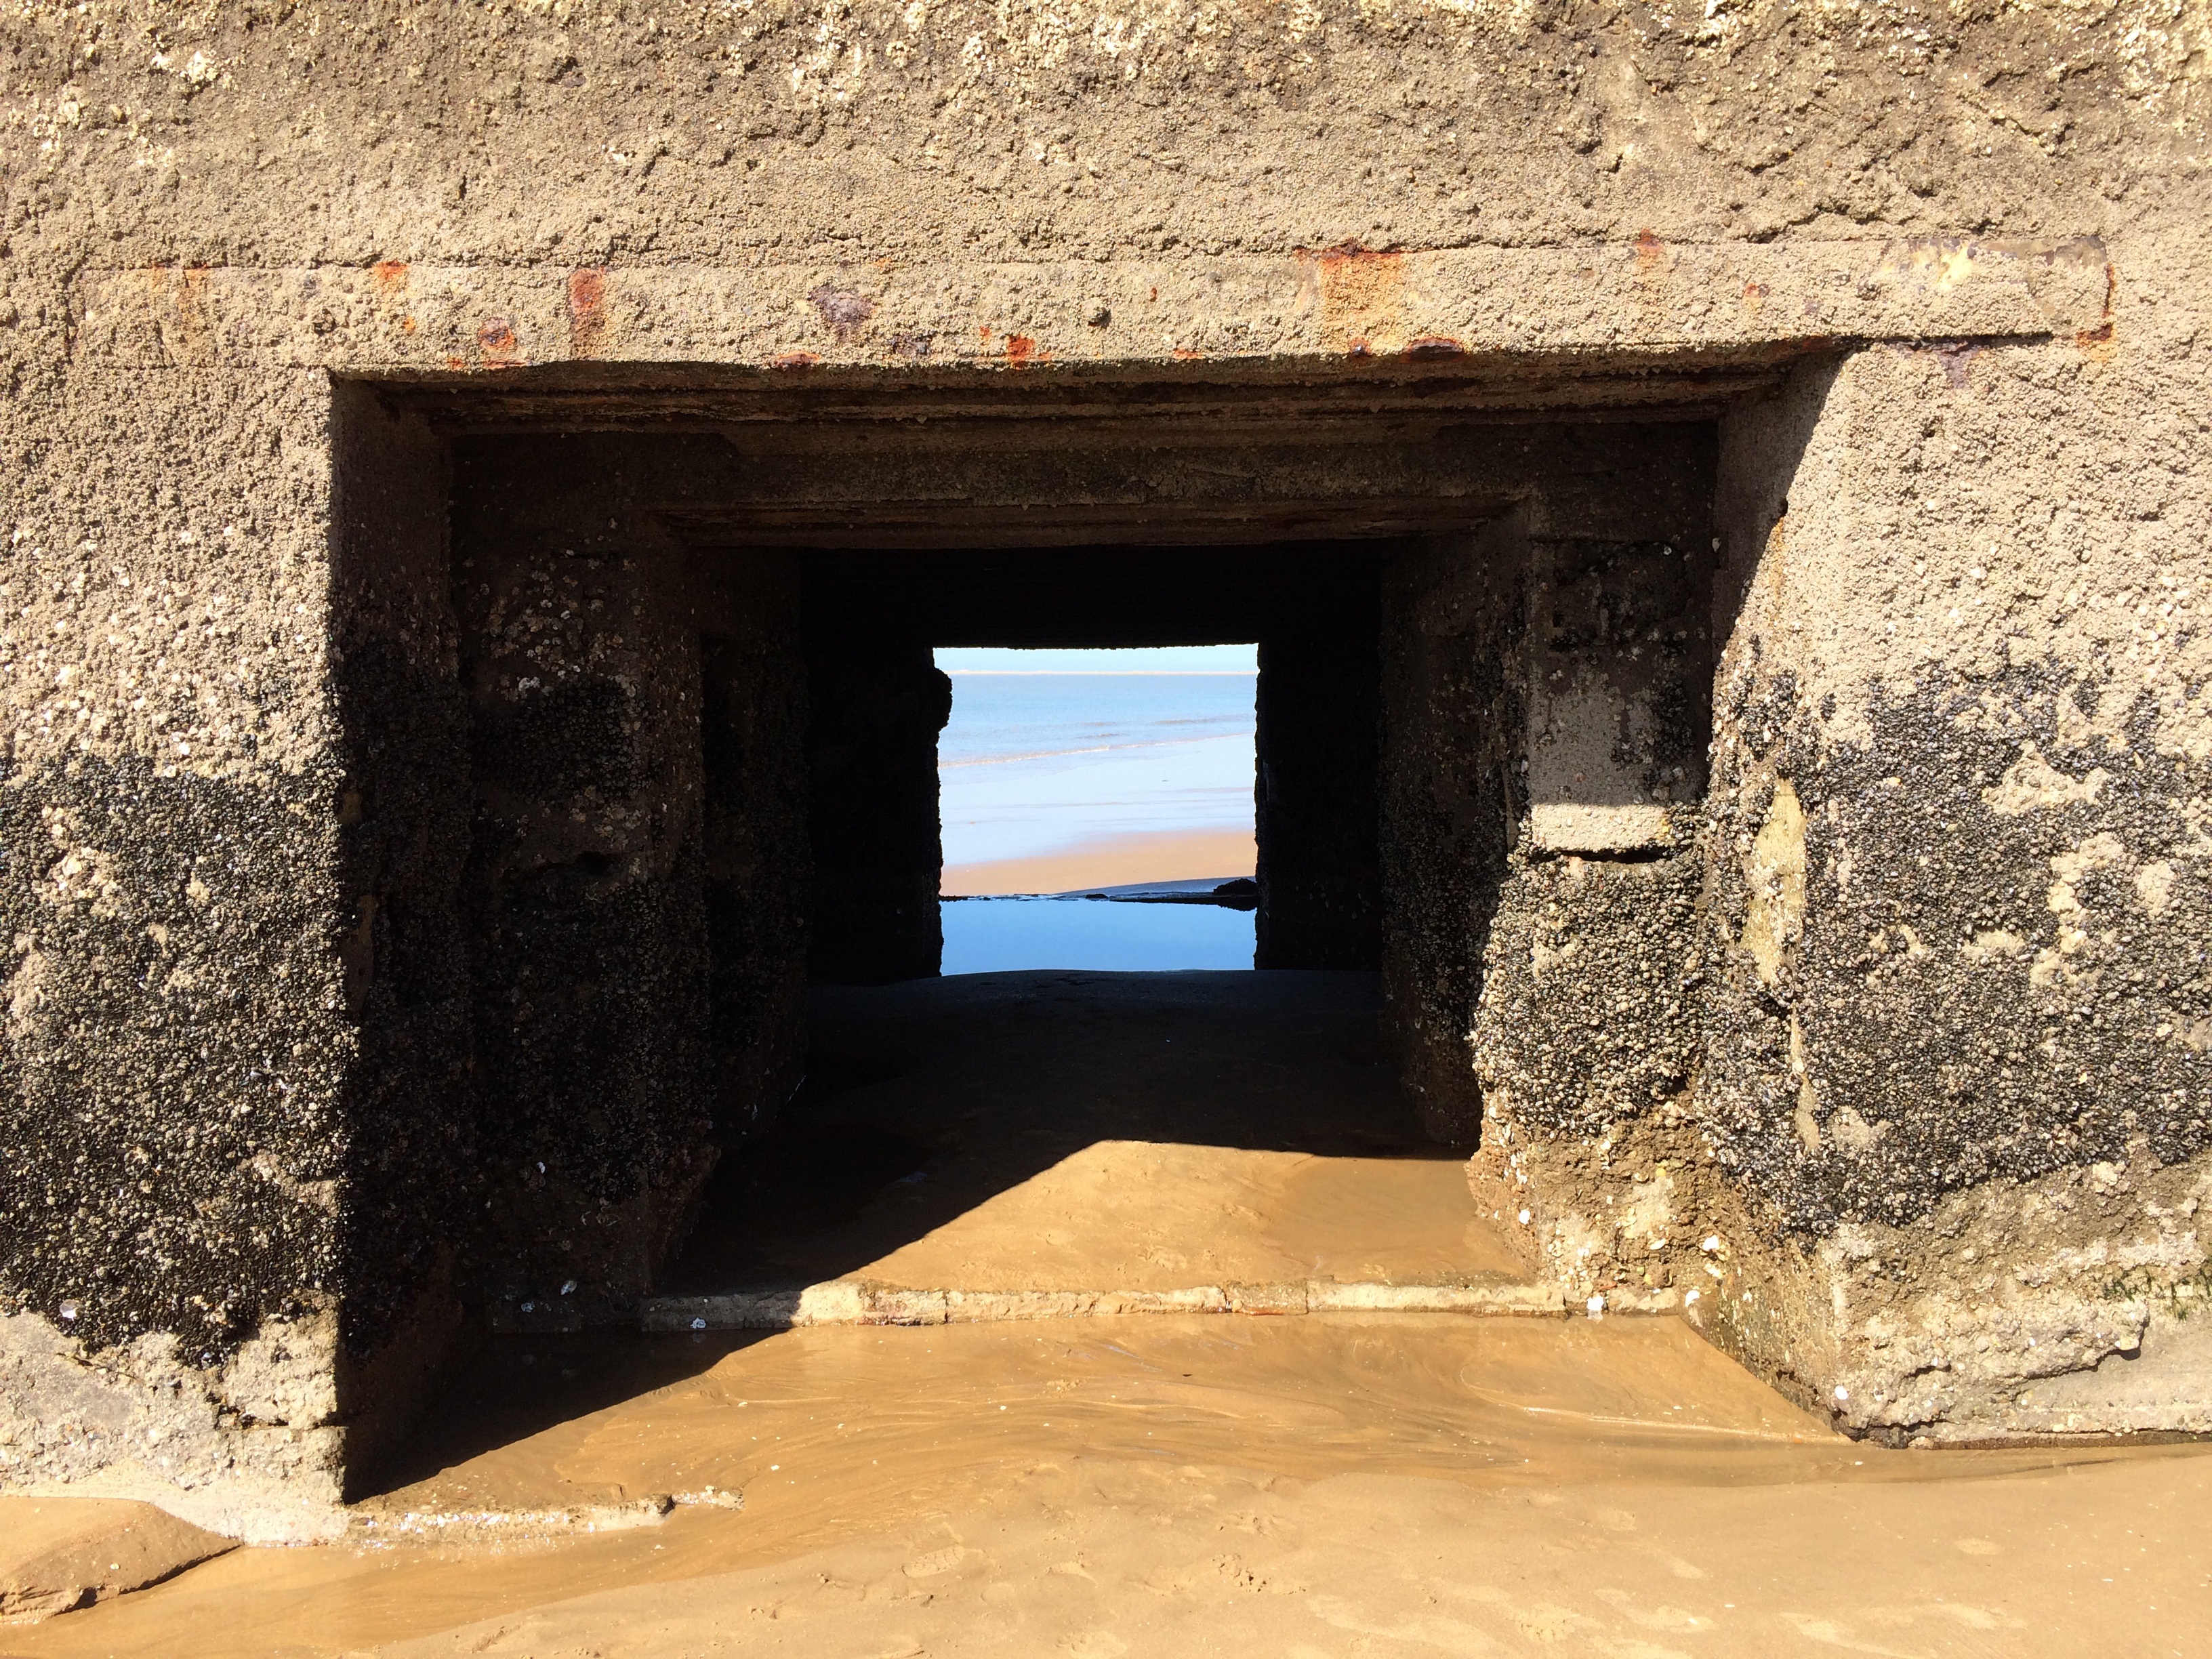
beach, rock, architecture, wood, house, window, view, wall, arch, fireplace, brick, material, focus, temple, hearth, bunker, ancient history